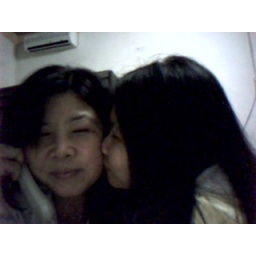
lovely cute for my mum when she was taking on the phone with my grandmother in US